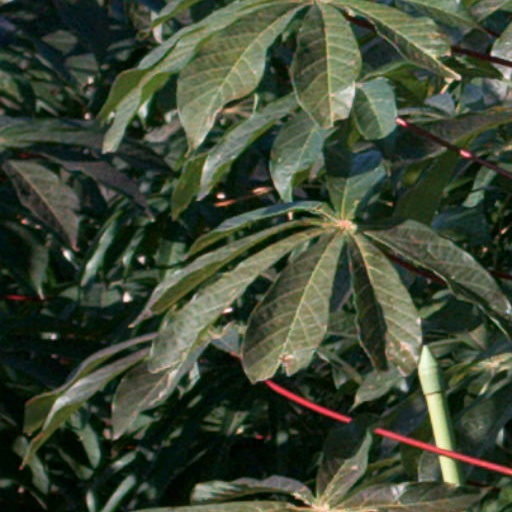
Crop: cassava